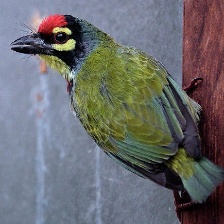
Species: COPPERSMITH BARBET
Scientific name: MEGALAIMA HAEMACEPHALA